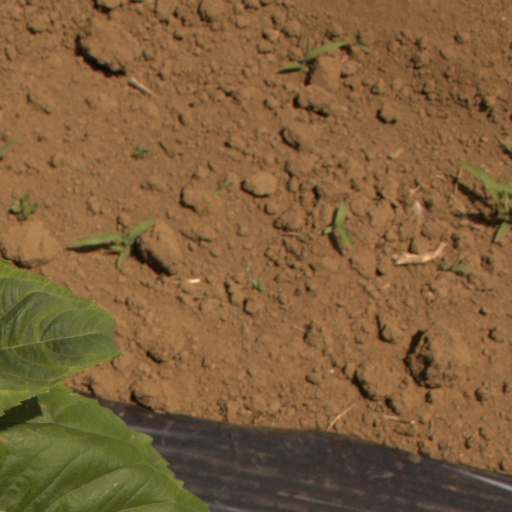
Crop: Jerusalem artichoke